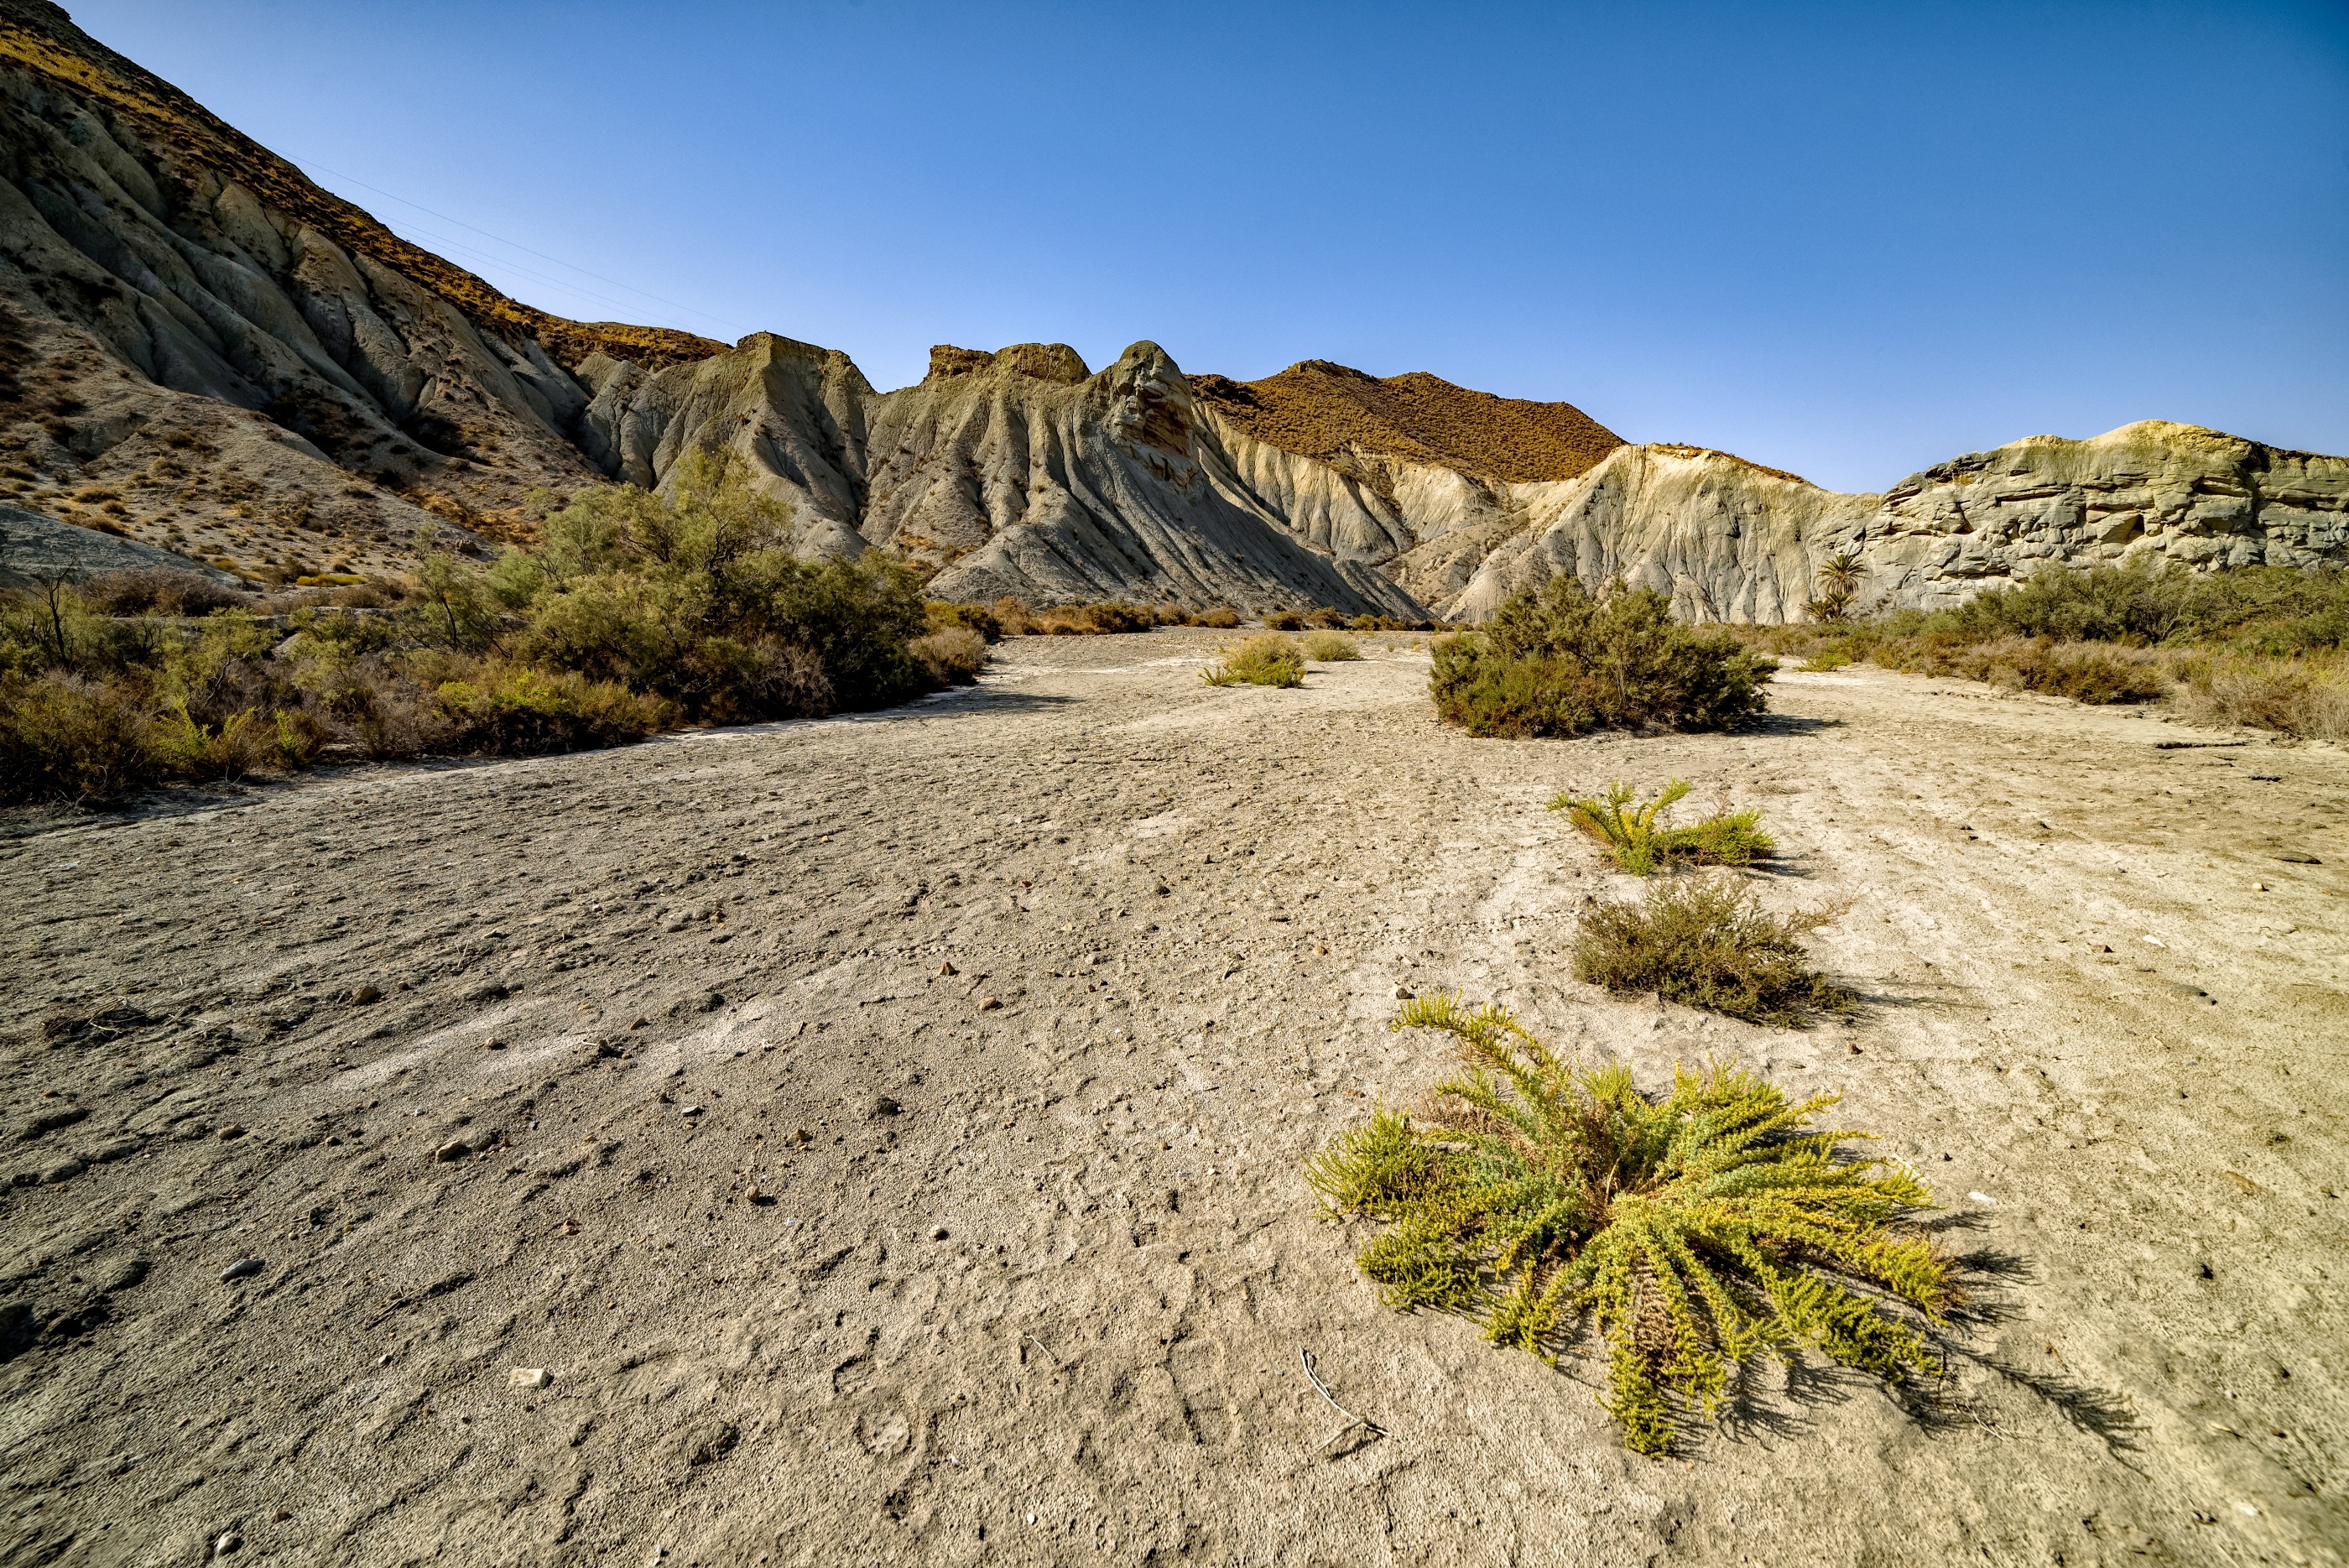
landscape, nature, rock, wilderness, walking, mountain, trail, hill, lake, valley, mountain range, soil, terrain, national park, ridge, geology, badlands, plateau, wadi, landform, natural environment, geographical feature, mountainous landforms